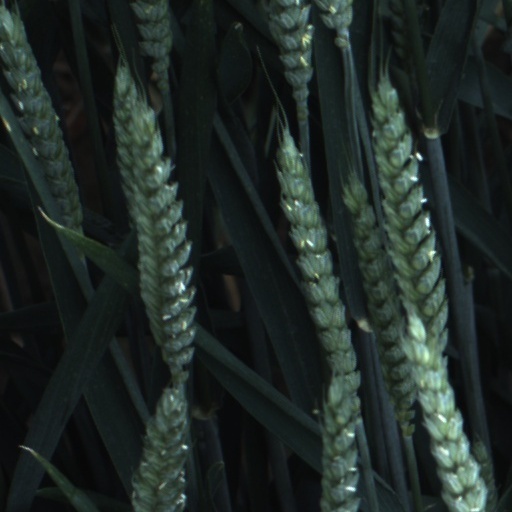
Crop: wheat